Ukrainians in Serbia

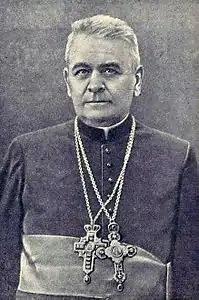
Havryyil Kostelnyk (1886–1948), a Rusyn priest who joined the Ukrainian movement

After the dissolution of Austria-Hungary (1918) and the creation of the Kingdom of Serbs, Croats and Slovenes (Yugoslavia), more favorable circumstances arose for the development of the Ukrainian community, which was further strengthened during the Interwar period (1918-1941) following the collapse of the Ukrainian People's Republic which led to increased Ukrainian immigration to Yugoslavia. The activities of Ukrainian political immigrants were marked by frequent disputes with influential Russian political immigrants, which indirectly affected the situation among local Ukrainians, and relations within the wider East Slavic community in Yugoslavia became even more complex due to some specific processes among the local Rusyns.